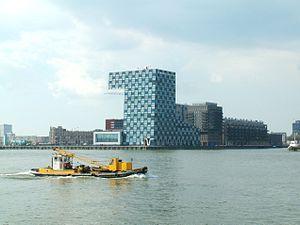
Rotterdam est une commune néerlandaise, située dans la province de Hollande-Méridionale. La population municipale est de 634 660 habitants. Environ 1 424 000 habitent dans son agglomération, qui fait partie de la conurbation de la Randstad. Ses habitants sont les Rotterdamois.